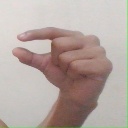
अक्षर: ग